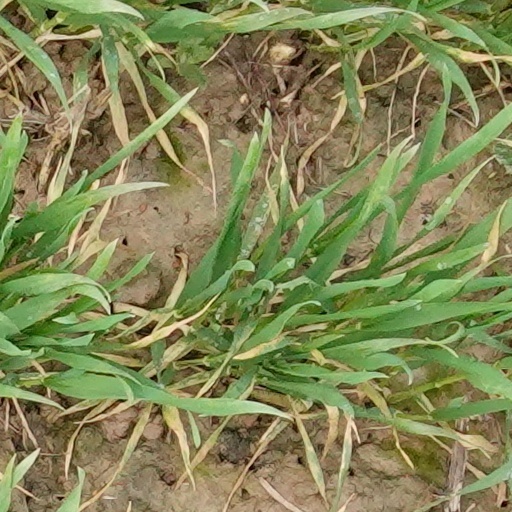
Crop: wheat